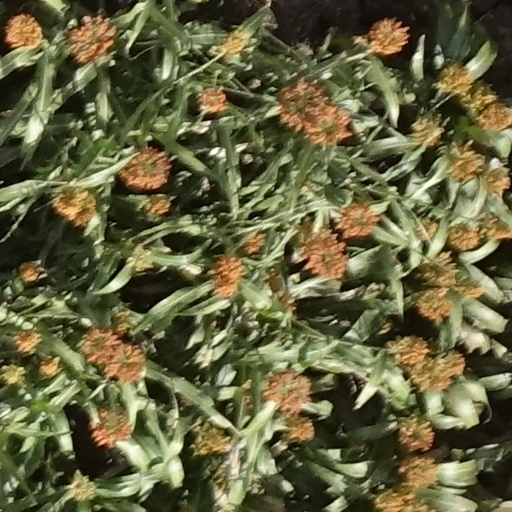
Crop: sorghum